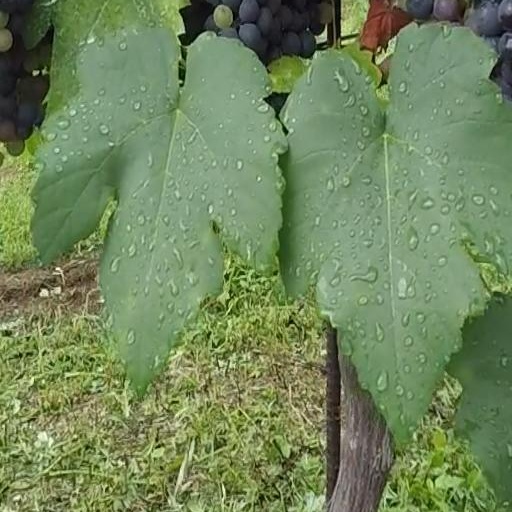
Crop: grape